Grand Quartier Général (1914–1919)

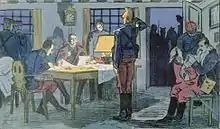
A contemporary depiction of Joffre and his staff at the Châtillon-sur-Seine GQG on the night of 6 September 1914, during the First Battle of the Marne

GQG played a key role at the start of the war. Due to illness Belin had delegated much of his role to Berthelot, further increasing the power of his influential Third Bureau. The officers in that department, particularly the recent staff college graduates who were known as the Young Turks, favoured strong offensive action. Having failed to initially perceive the German advance through Belgium, it was these officers who were key in persuading Joffre to attack the exposed German right flank during the Great Retreat from Mons. As a result of the German advances in late 1914, GQG was forced to relocate its headquarters progressively westwards. It moved to Bar-sur-Aube on 31 August, Châtillon-sur-Seine on 6 September, Romilly-sur-Seine on 28 September 1914 and, on 29 November, to Chantilly, within the Paris metropolitan area, where it was to remain for the next few years. This location was suited to GQG operations due to its proximity to the seat of government and the ministries in Paris.